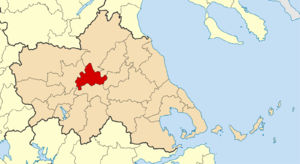
Farkadona est un dème situé dans la périphérie de Thessalie en Grèce. Le dème actuel est issu de la fusion en 2011 entre les dèmes de Farkadona, d'Oichalia et de Pelinnaioi.
La Grèce est organisée depuis le 1ᵉʳ janvier 2011 en 13 régions et 325 dèmes.